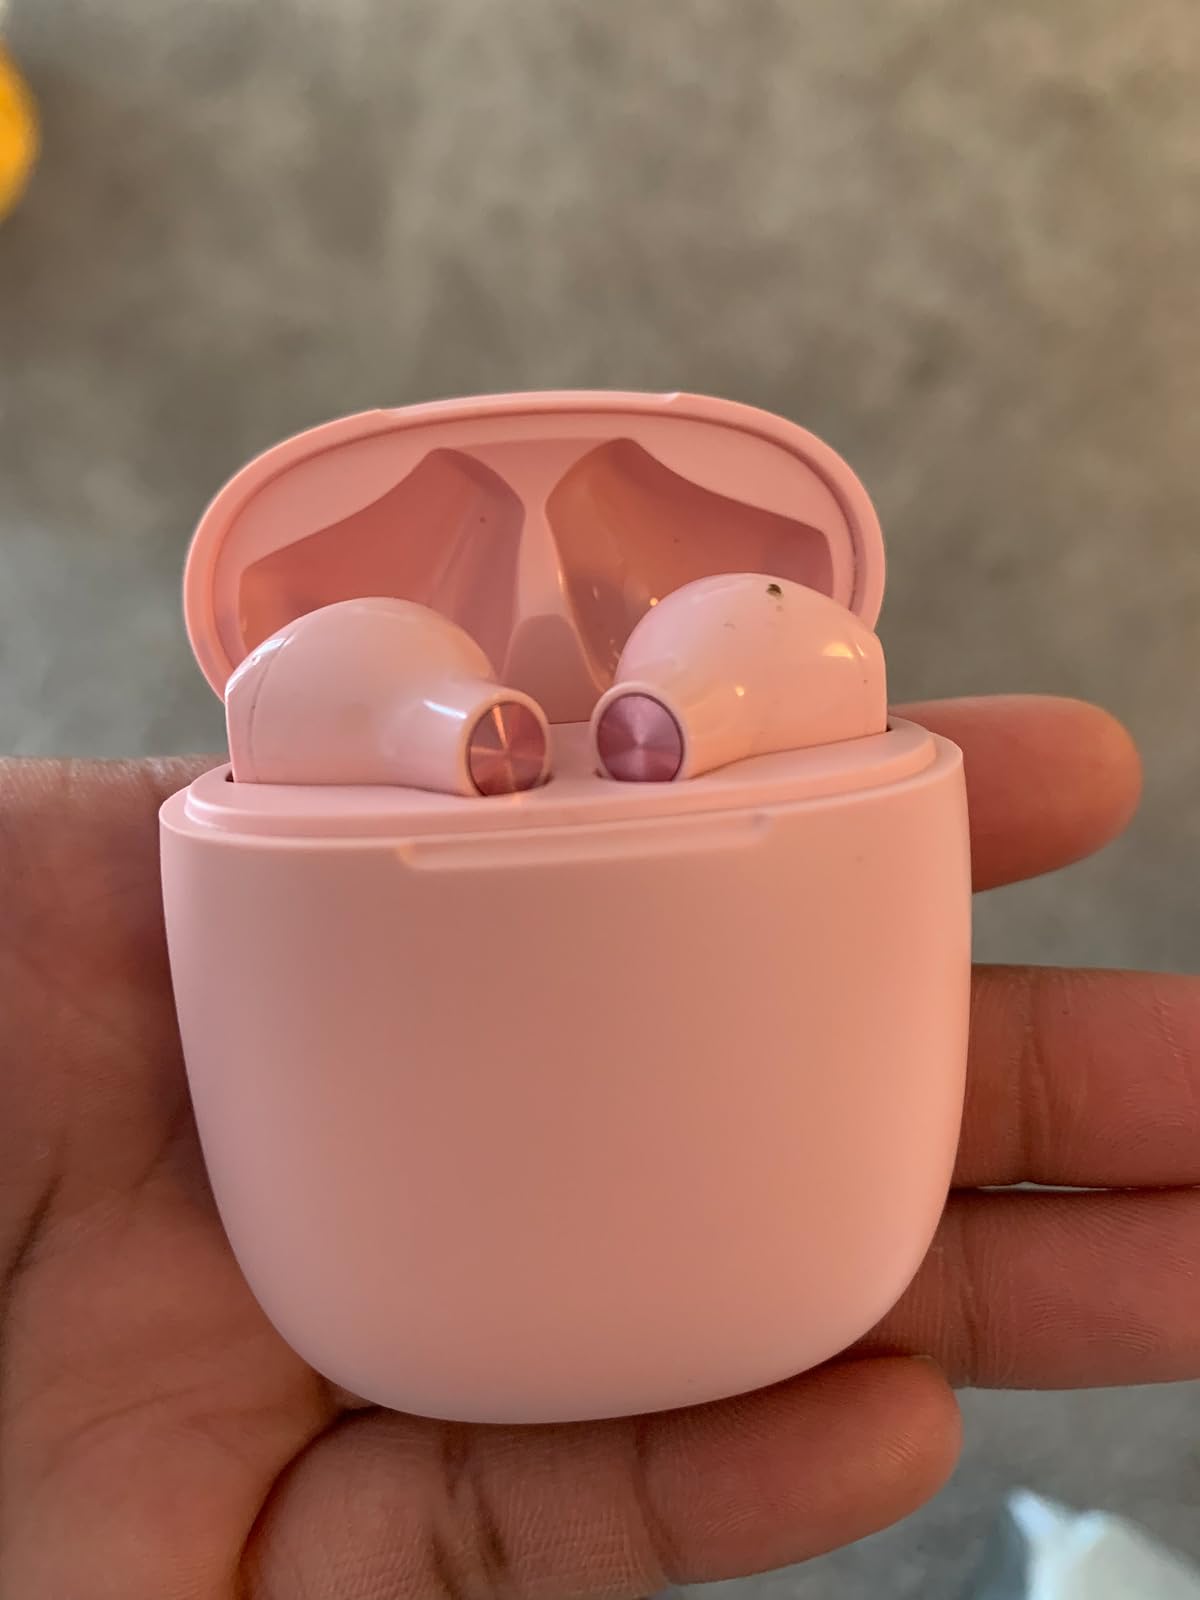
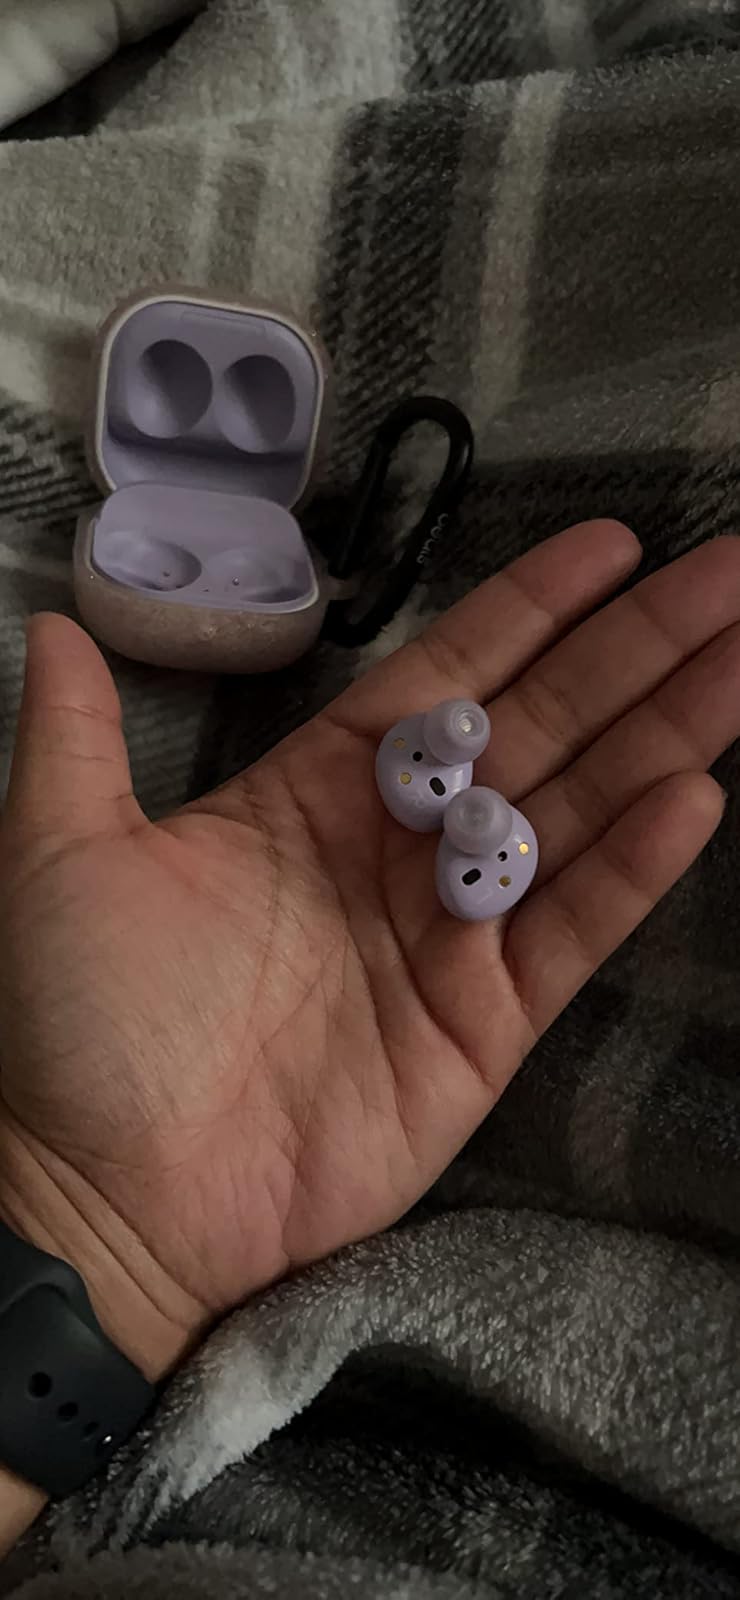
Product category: earbuds
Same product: no